George Alencherry

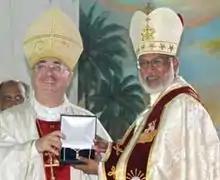
Archbishop Salvatore Pennacchio, the Apostolic Nuncio to India, presents a gift to Alencherry during his installation as major archbishop.

In May 2011, the bishops' synod of the Syro-Malabar Catholic Church elected Alencherry to succeed Varkey Vithayathil as Major Archbishop of Ernakulam-Angamaly and head of the Syro-Malabar Church. His election received papal approval and was announced simultaneously in Rome and at the synod on 26 May. He was the first head of the Syro-Malabar Church to be elected by its synod. Alencherry declared his service would be for all the people of India, stressing ecumenical relations among Christians and harmony with other religions.